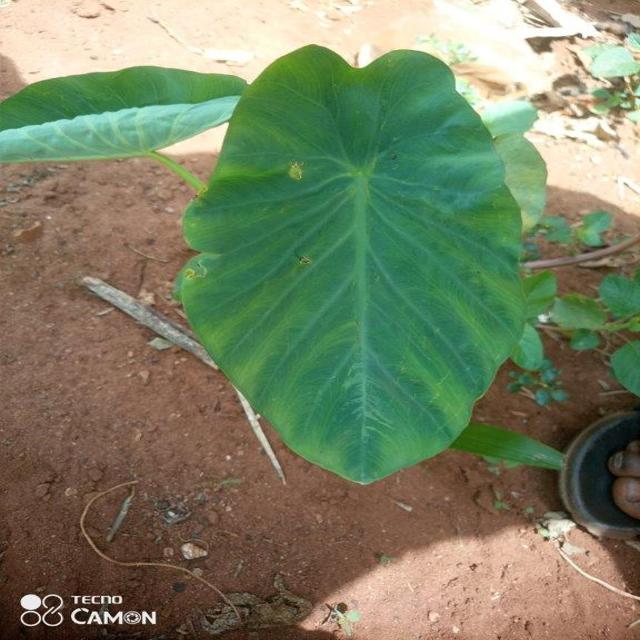
Label: Healthy